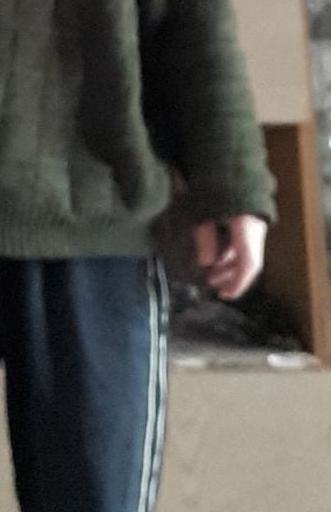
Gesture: no_gesture